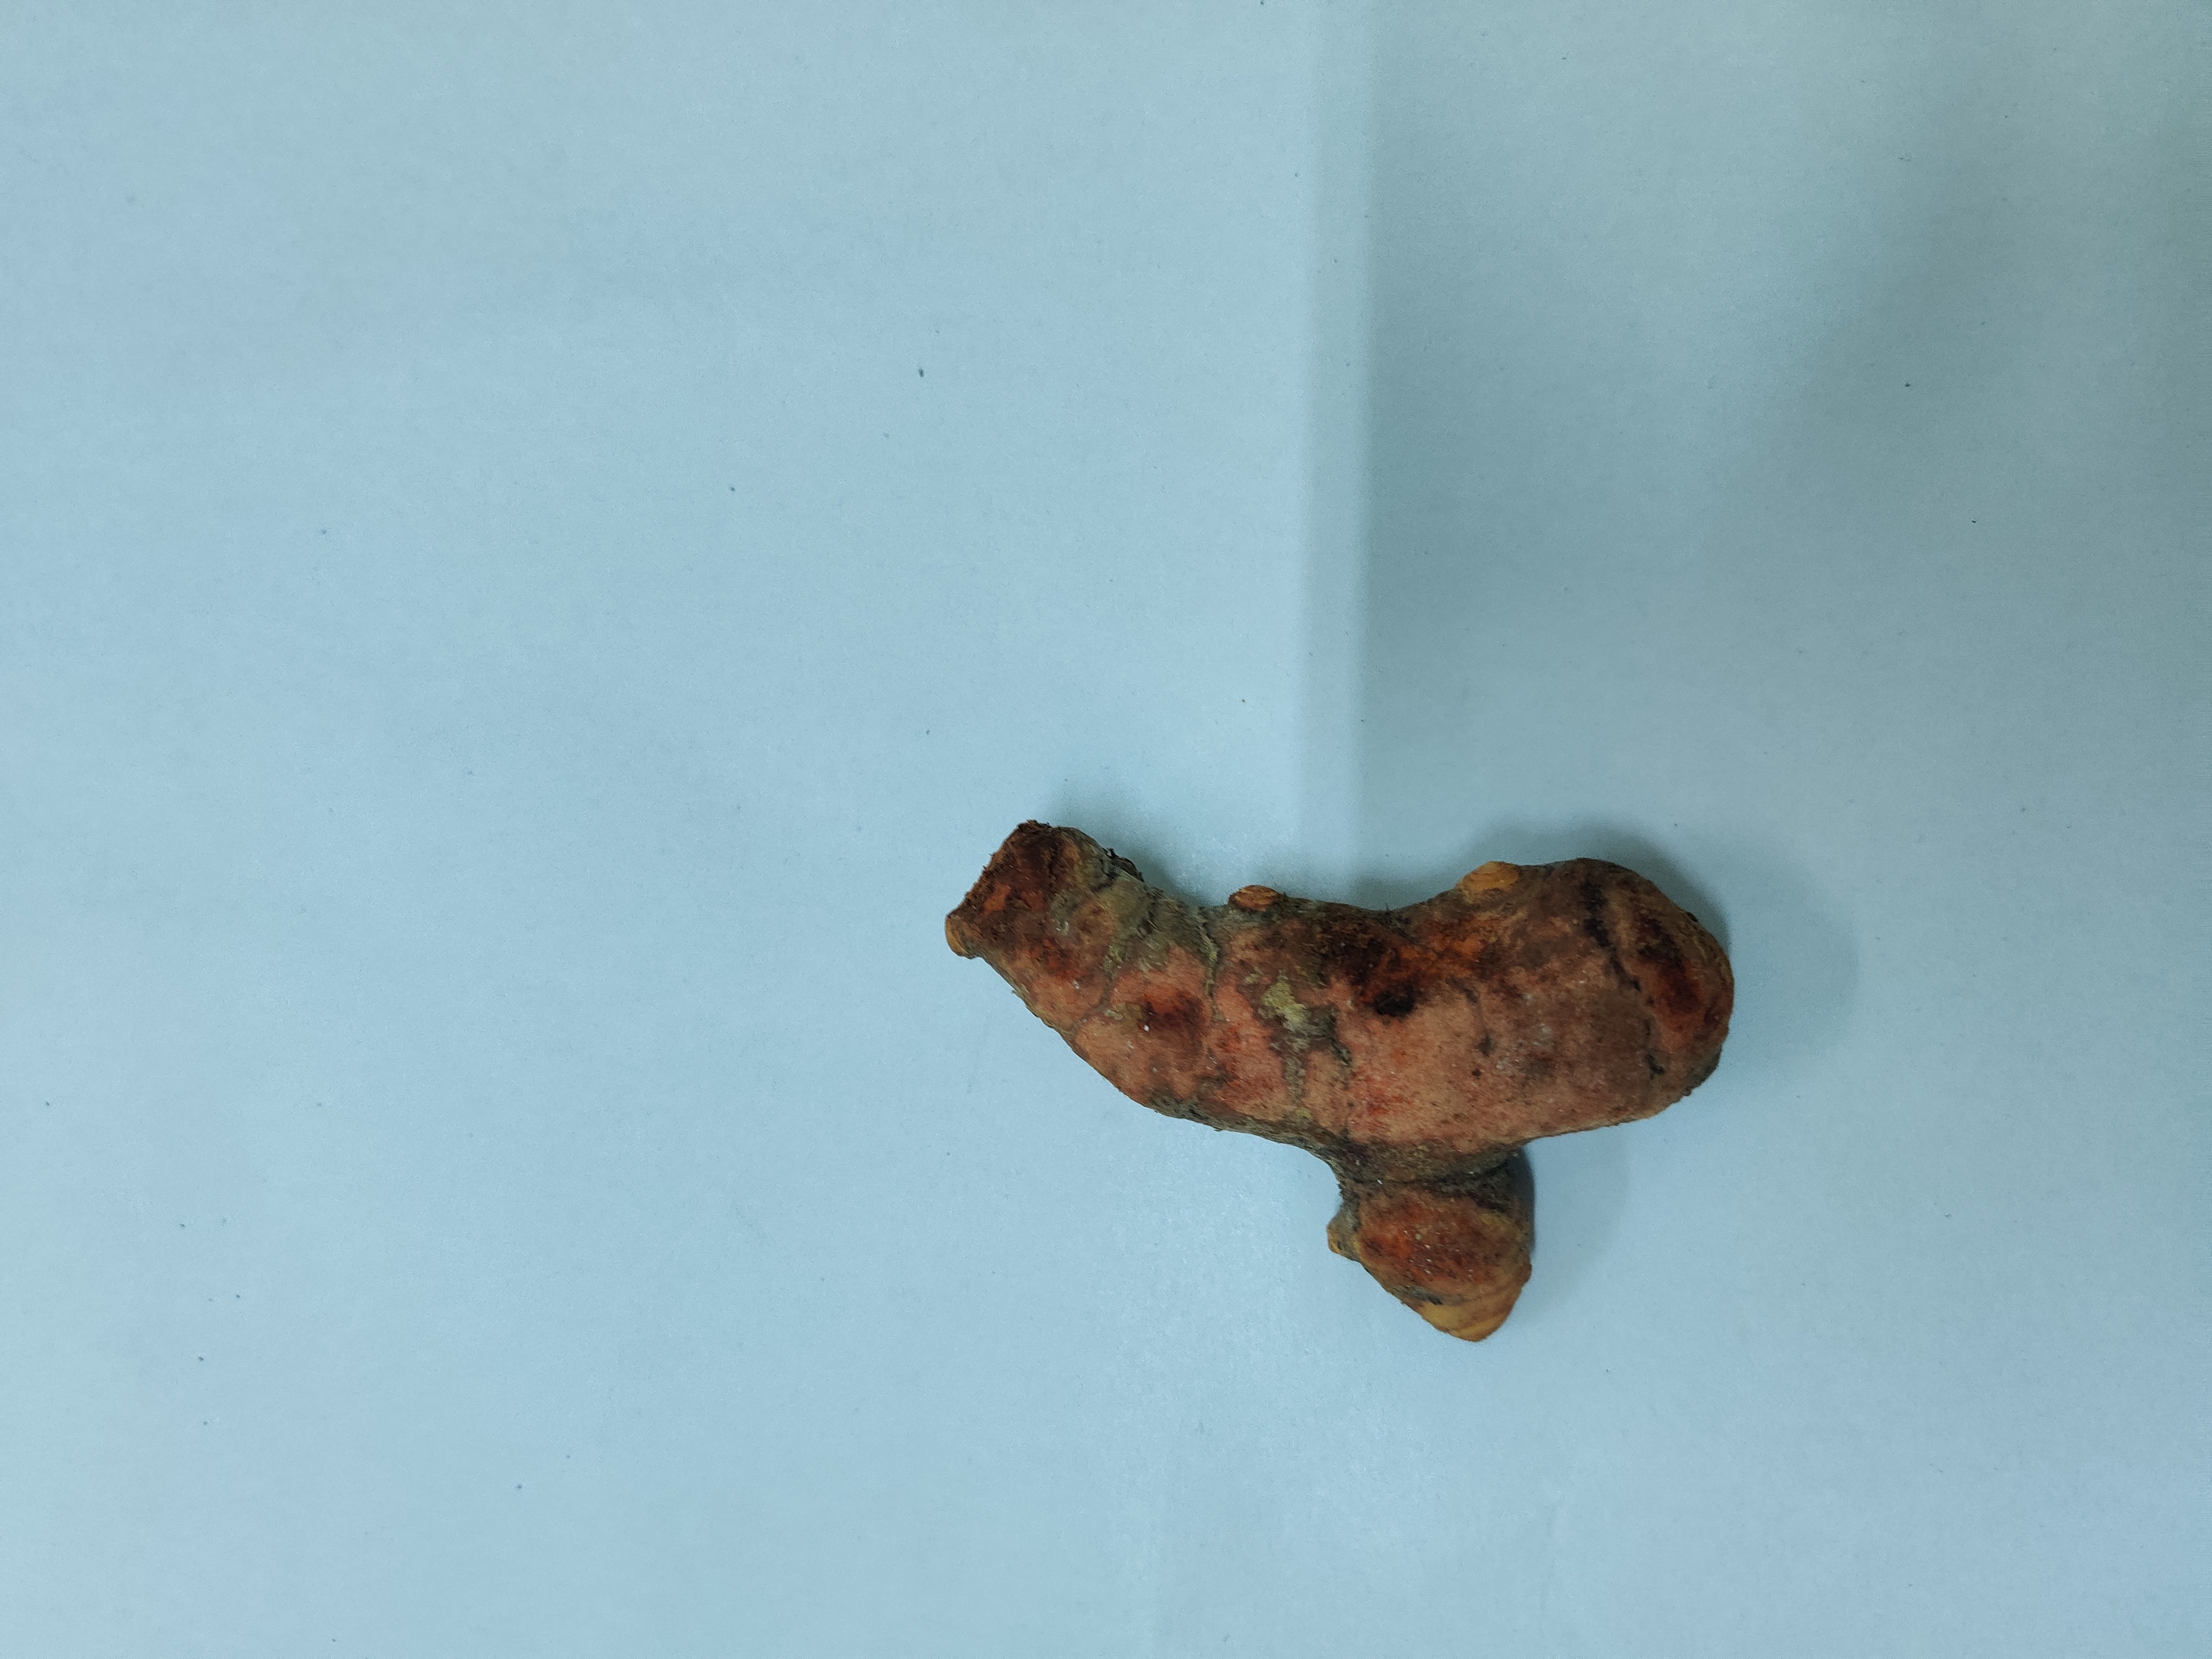
Crop: Turmeric
Condition: Damaged